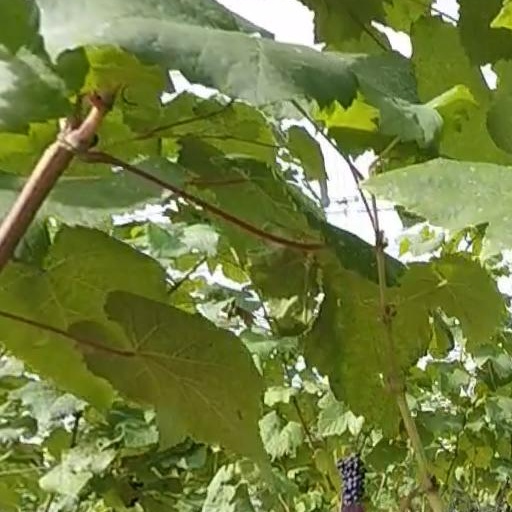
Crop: grape